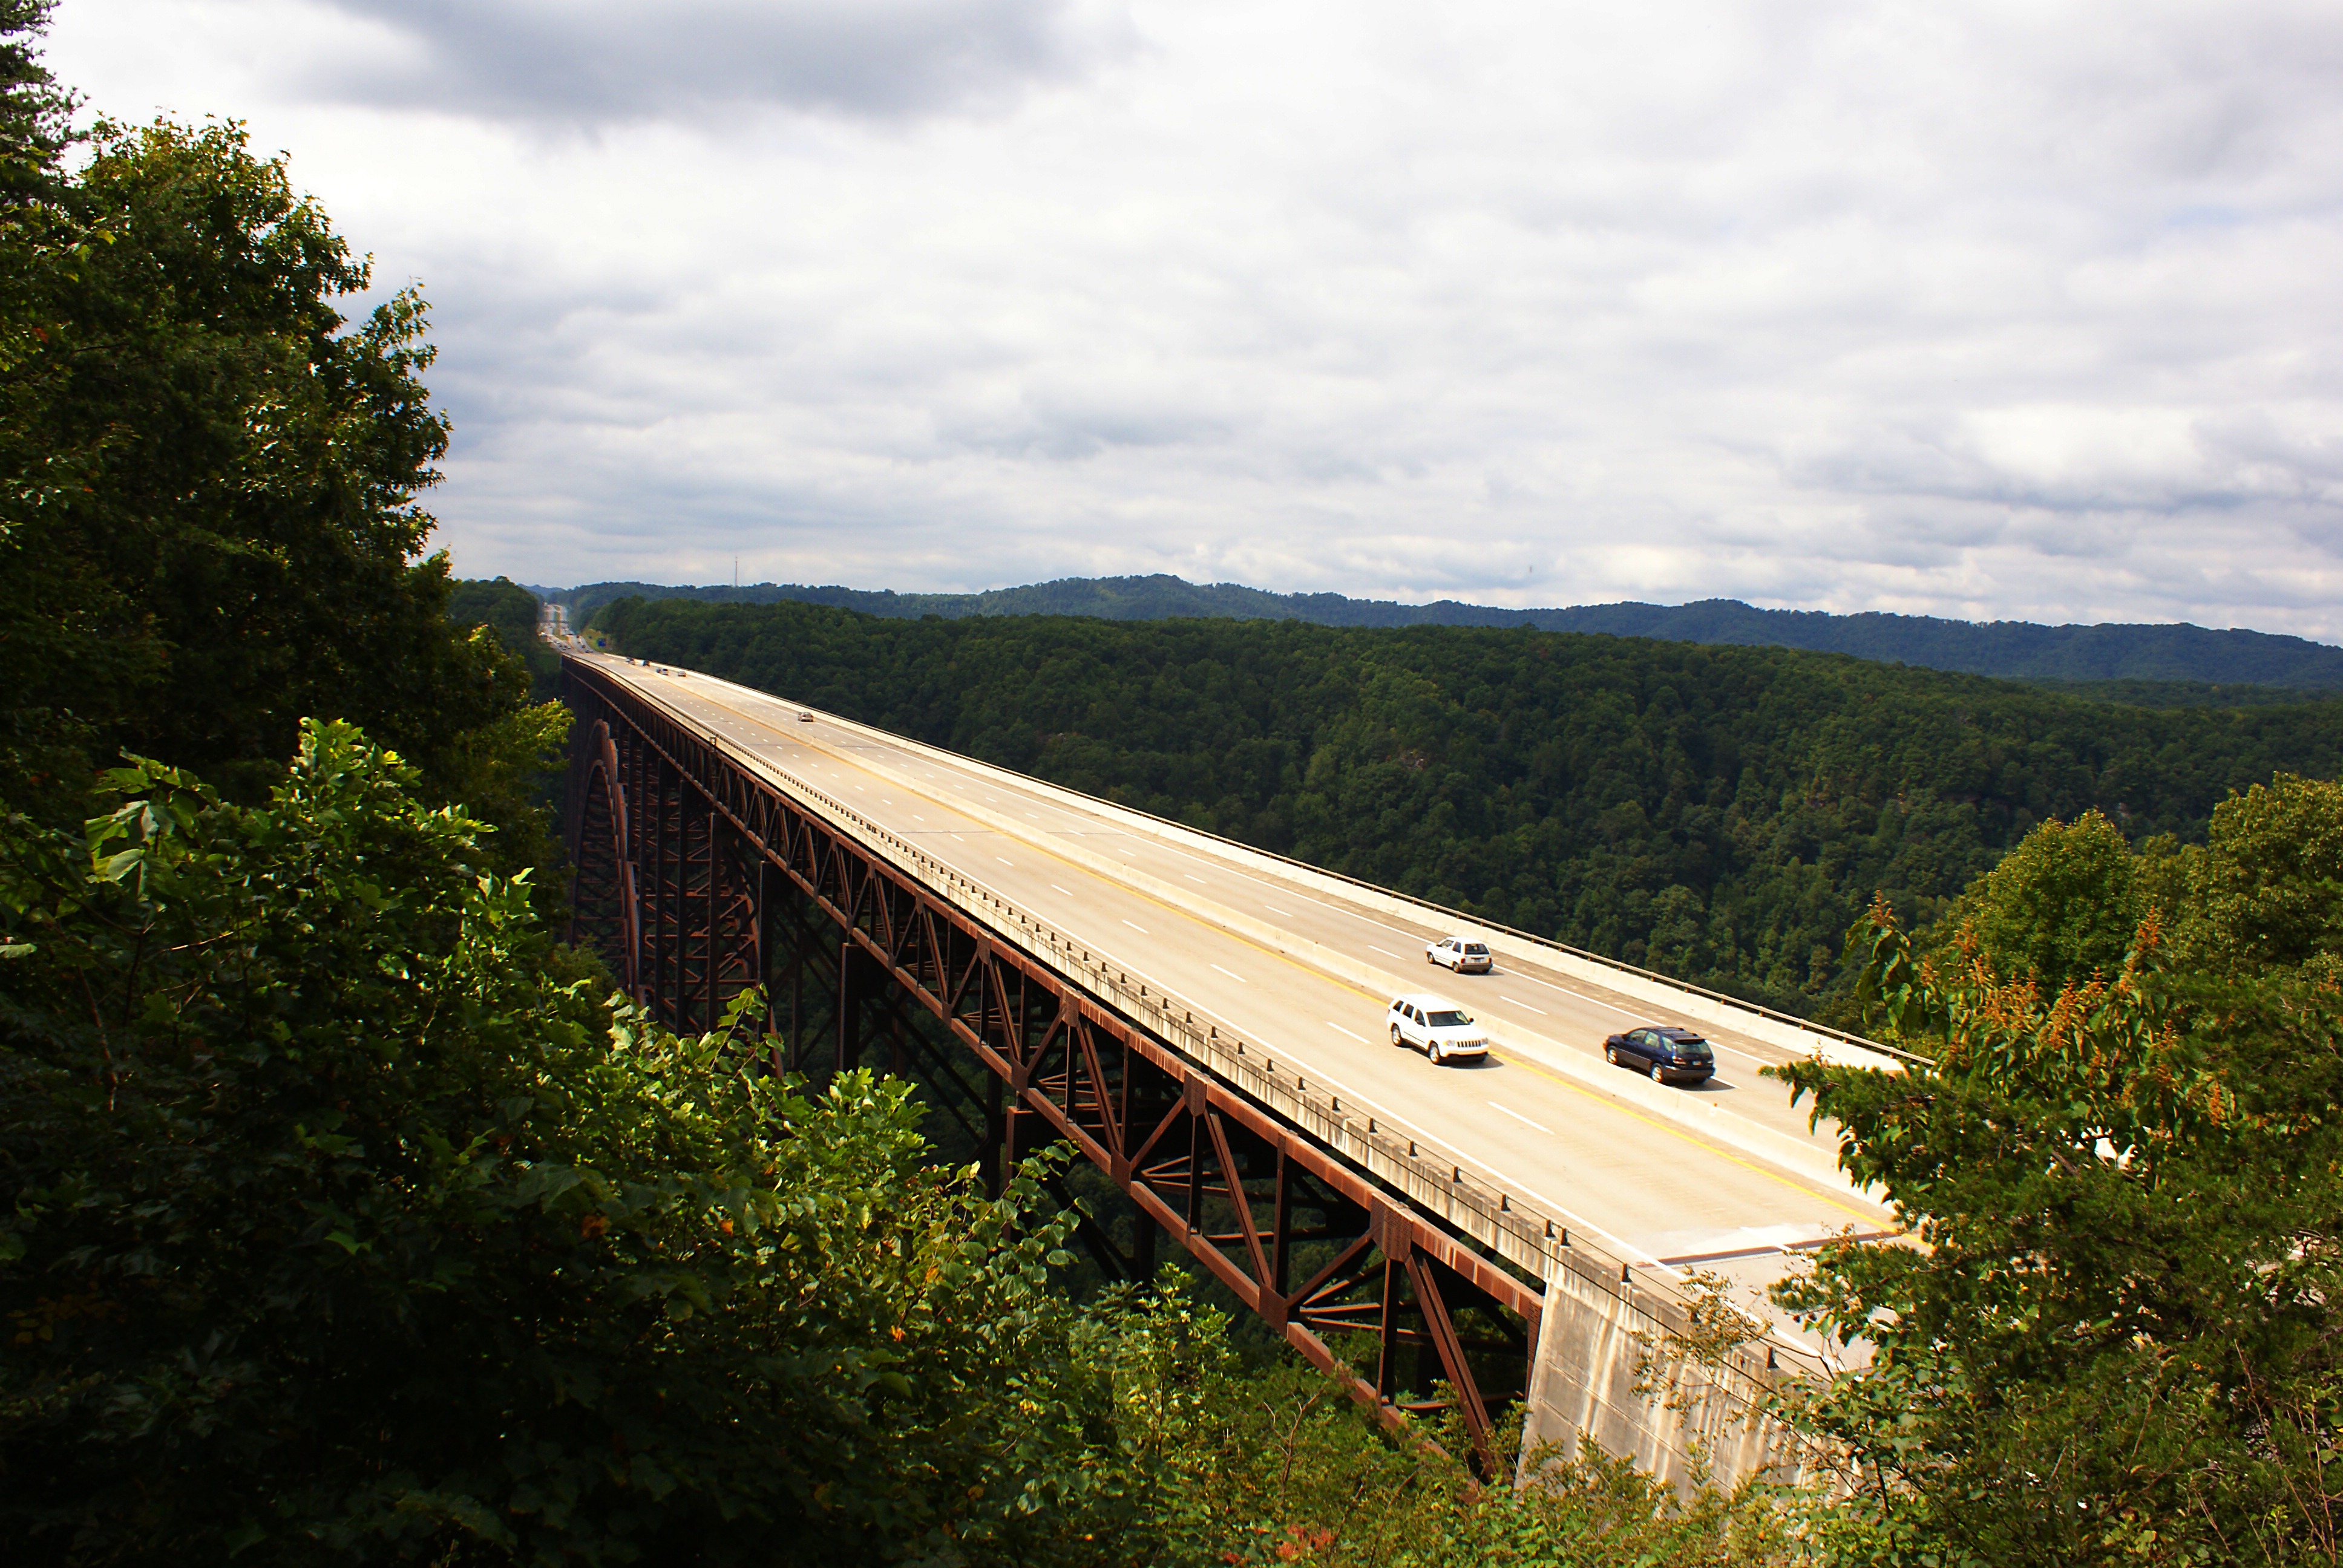
nature, mountain, track, bridge, hill, highway, transport, reservoir, rural area, new river gorge, west viginia